National Route 1 (Argentina)

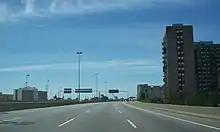
Autopista Buenos Aires - La Plata southbound in La Boca neighborhood

The project was presented for its eventual bidding on 3 August 1967. Although this project had been included in the Trienal Road Plan 1968–1970, the bidding did not take place.